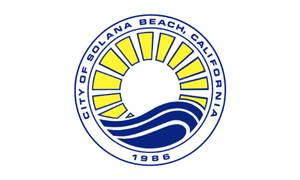
Solana Beach est une municipalité située dans le comté de San Diego, en Californie, aux États-Unis. Sa population s’élevait à 12 867 habitants lors du recensement de 2010, estimée à 13 449 habitants en 2016.